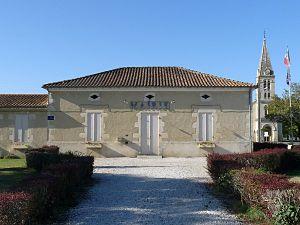
mairie de Naujac-sur-Mer, Gironde, France
Naujac-sur-Mer est une commune du Sud-Ouest de la France, dans le département de la Gironde.